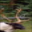
Label: deer